Charles Roscoe Savage

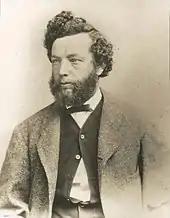
Middle-aged Savage bust portrait, c. 1860s

Savage was born in Southampton, England, on August 16, 1832, to John and Ann, the first of four children. At the age of four, his clothing caught on fire from a stray burning woodchip, and he suffered bad burns. Rather than attend school, he peddled salt in Southampton and helped a coachmaker sharpen tools. On May 25, 1848, at age 15, he was baptized into the Church of Jesus Christ of Latter-day Saints (LDS Church), to his parents' disapproval. Savage moved to the Isle of Wight to work as a fishmonger and helped the Mormons there to proselyte. He returned to Southampton and worked for William Eddington in a stationery shop from 1851 to 1852. Eddington also educated him; Savage later writing that Eddington "placed me as it were on the road to fame".